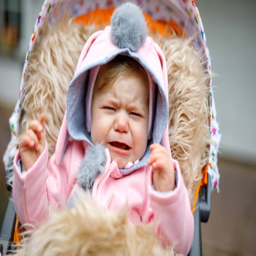
cute little beautiful baby girl sitting in the pram or stroller on autumn day